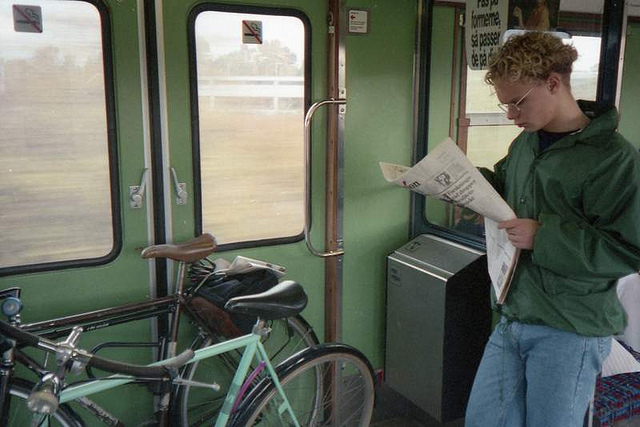
user: Given an image and a question. Answer the question in a short answer. Question: What is this person inside of? Short Answer:
assistant: bus